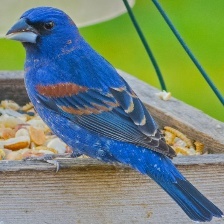
Species: BLUE GROSBEAK
Scientific name: PASSERINA CAERULEA